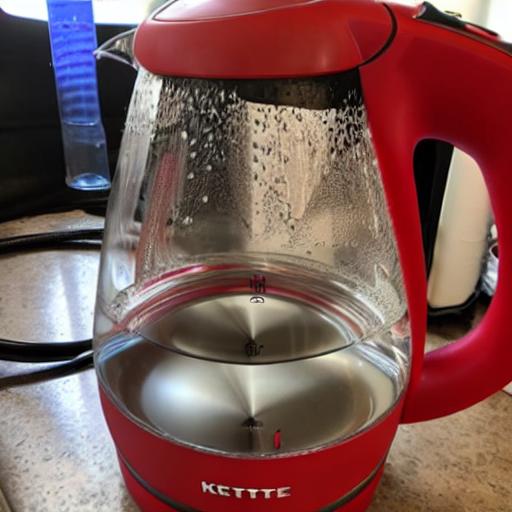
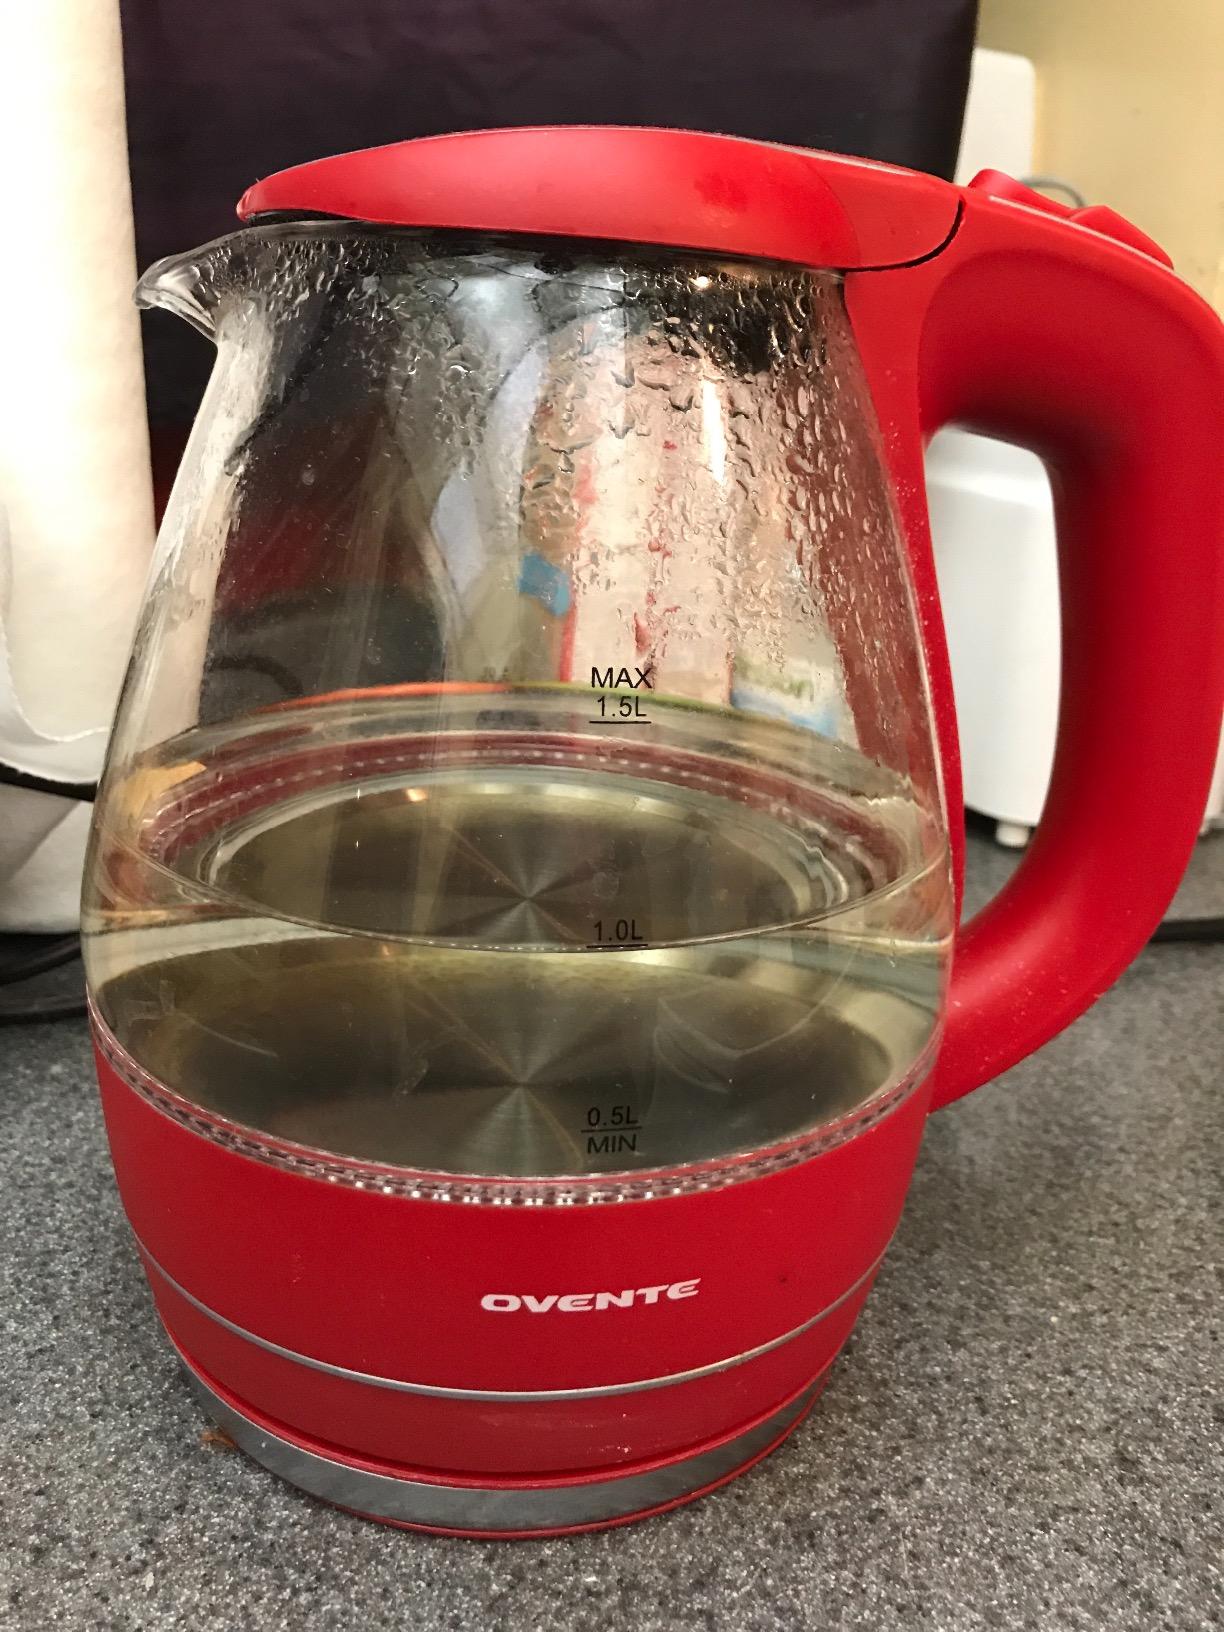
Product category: items_kettle
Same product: no